Tour de Timor

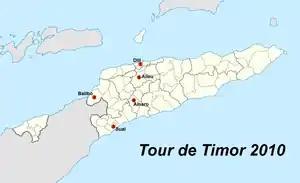
Tour de Timor 2010

The 2010 Tour de Timor was given the tagline: bigger, better, tougher. Over 350 international and local riders took part in the event. The course once again lasted 5 days and travelled over 420 km.